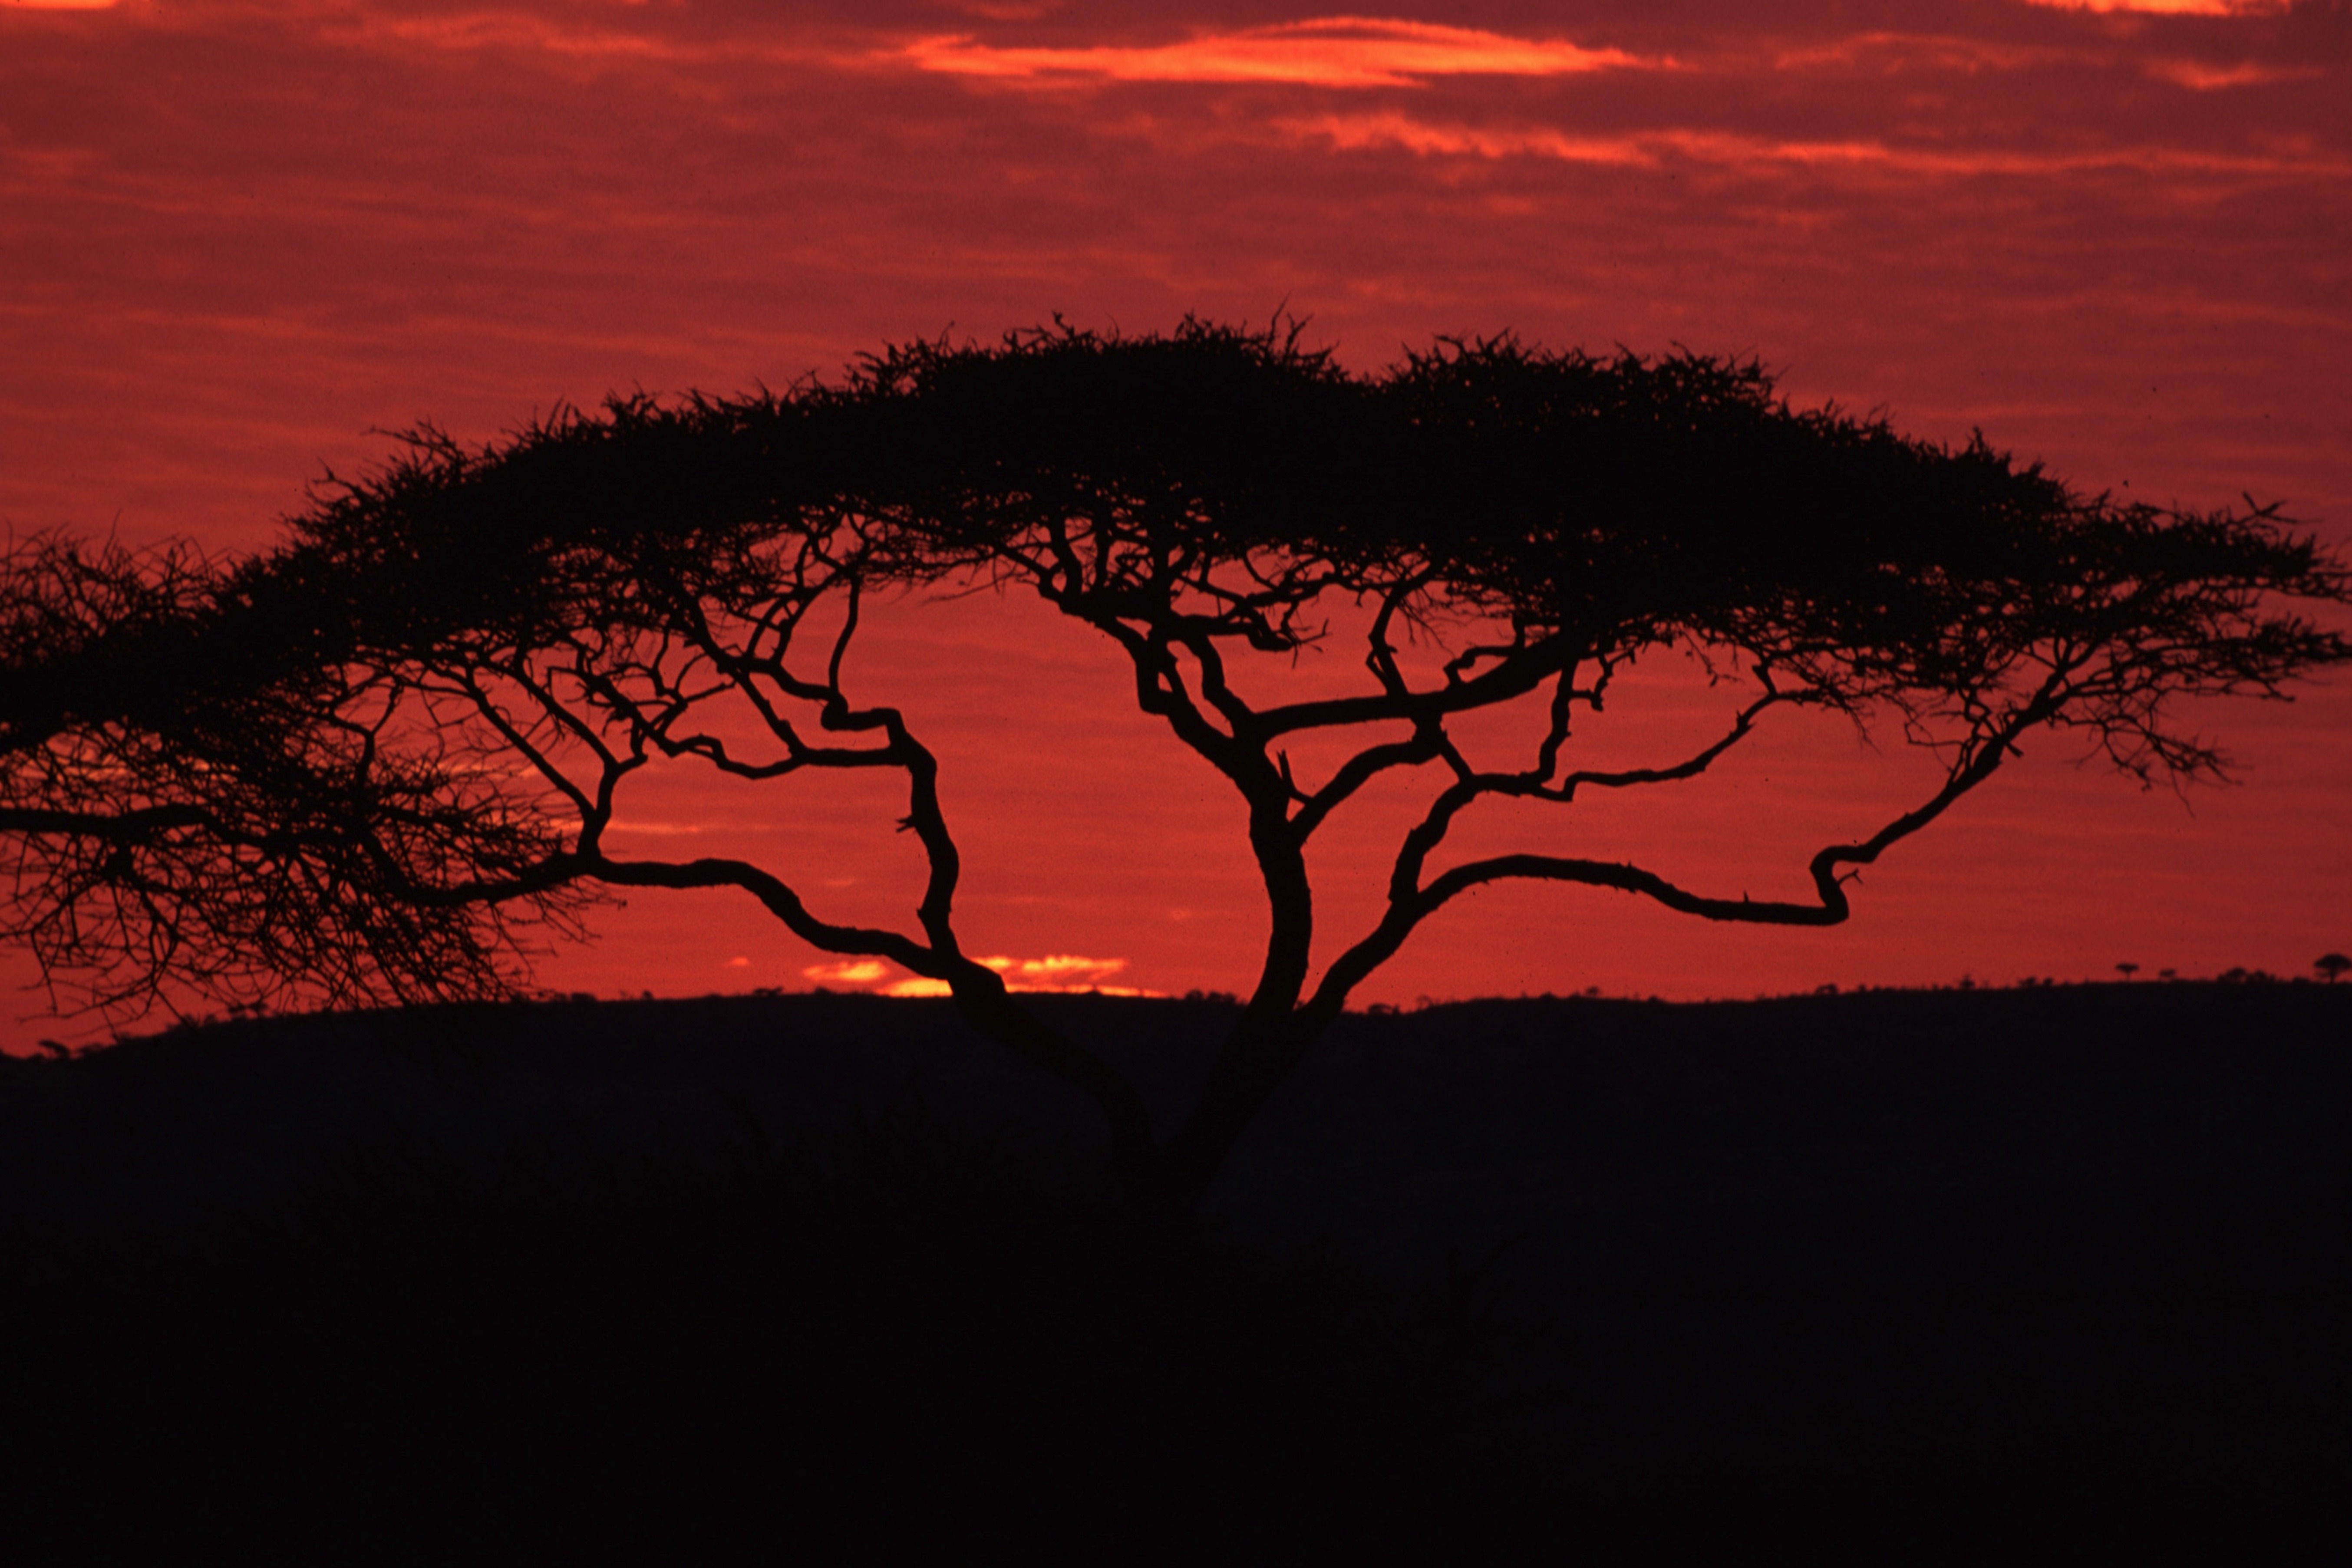
tree, nature, horizon, silhouette, cloud, sky, sunrise, sunset, morning, dawn, summer, dusk, tranquility, evening, red, tranquil, scenery, peace, savanna, clouds, beautiful, calmness, afterglow, crimson, red sky at morning